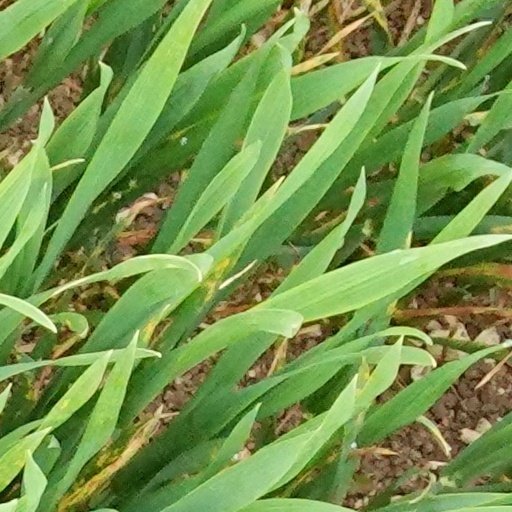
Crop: wheat